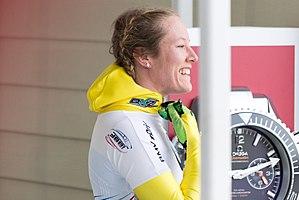
Jaclyn Narracott, né le 5 novembre 1990, est une skeletoneuse australienne. Elle fait partie de l'équipe olympique australienne pour l'épreuve de skeleton lors des jeux olympiques d'hiver de 2018, où elle termine à la 16ᵉ place.